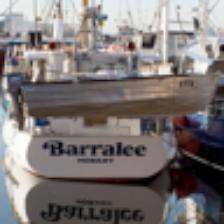
Label: NonHuman